Tanks of Czechoslovakia

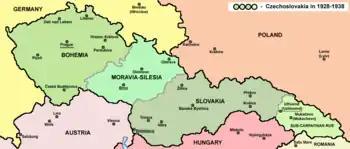
Czechoslovakia in 1928

After the first World War, Slovakia and the regions of Bohemia, Moravia, Silesia and Carpathian Ruthenia formed a common state, Czechoslovakia, with the borders confirmed by the Treaty of Saint Germain and Treaty of Trianon. In 1919, during the chaos following the breakup of Austria-Hungary, Czechoslovakia was formed with numerous Germans and Hungarians within the newly set borders. A Slovak patriot Milan Rastislav Štefánik (1880–1919), who helped organize Czechoslovak regiments against Austria-Hungary during the First World War, died in a plane crash. In the peace following the World War, Czechoslovakia emerged as a sovereign European state. It provided what were at the time rather extensive rights to its minorities and remained the only democracy in this part of Europe in the interwar period.